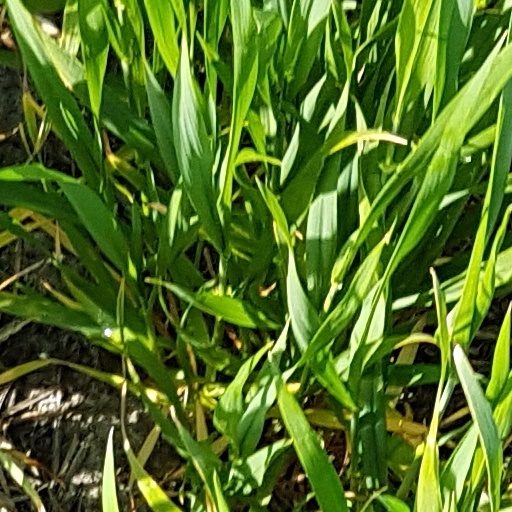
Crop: wheat